Manuel Jacques

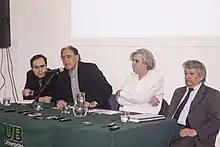
Manuel Jacques, Francisco Estevez, and Carlos Lopez Dawson

Manuel Jacques Parraguez, is a Chilean lawyer, academic and politician. He is President of the "Izquierda Cristiana" (Christian Left Party of Chile) and a professor at the Universidad Bolivariana de Chile.